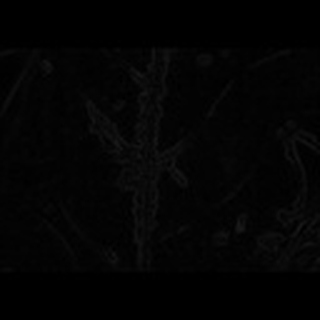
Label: cotton_bacterial_blight